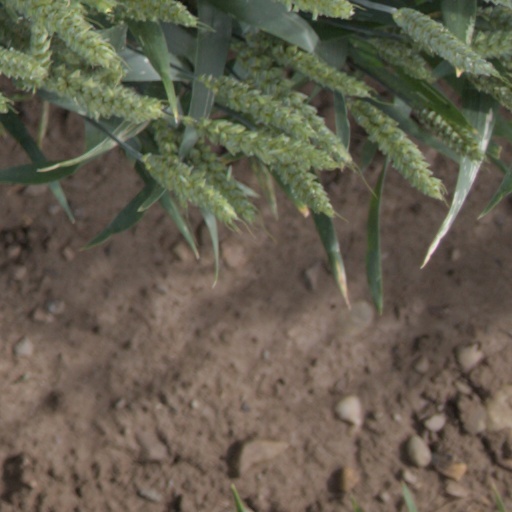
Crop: wheat